Ferdy Sambo

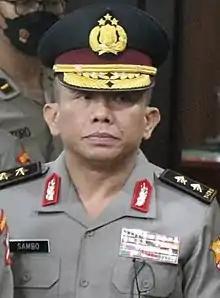
Sambo upon facing his code of ethics trial for his involvement in the murder of Nofriansyah Yosua Hutabarat, August 2022

The murder trial of Ferdy Sambo, his wife, two police officers and a driver – all facing charges of premeditated murder – started in South Jakarta District Court on 17 October 2022. Sambo was accused of ordering a subordinate to shoot Hutabarat, then shooting the wounded victim again himself to kill him. In parallel with the murder trial, seven former officers including Sambo were tried on charges of obstruction of justice related to alleged cover-ups and destruction of evidence.